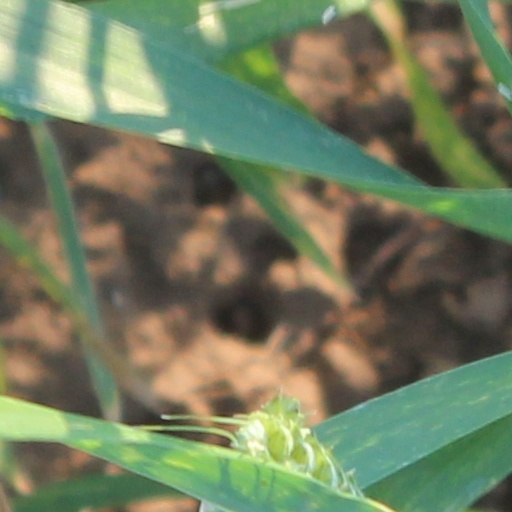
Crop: wheat